Zouhair Feddal

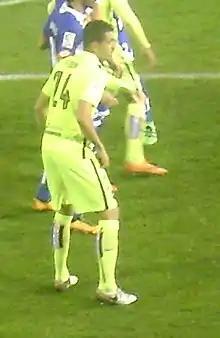
Feddal with Levante in 2016.

On 8 August 2015, Feddal returned to Spain, after agreeing to a three-year deal with La Liga side Levante UD. He made his debut in the category on 30 August, starting in a 0–0 away draw against UD Las Palmas.